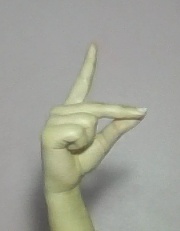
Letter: ta